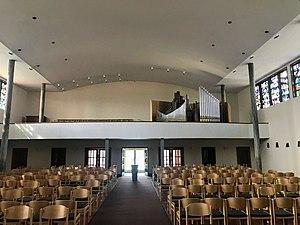
L'orgue de l'église de Marloie
L'église Saint-Georges est une église catholique de style moderne située à Marloie qui est rattachée à la commune belge de Marche-en-Famenne, dans la province de Luxembourg.